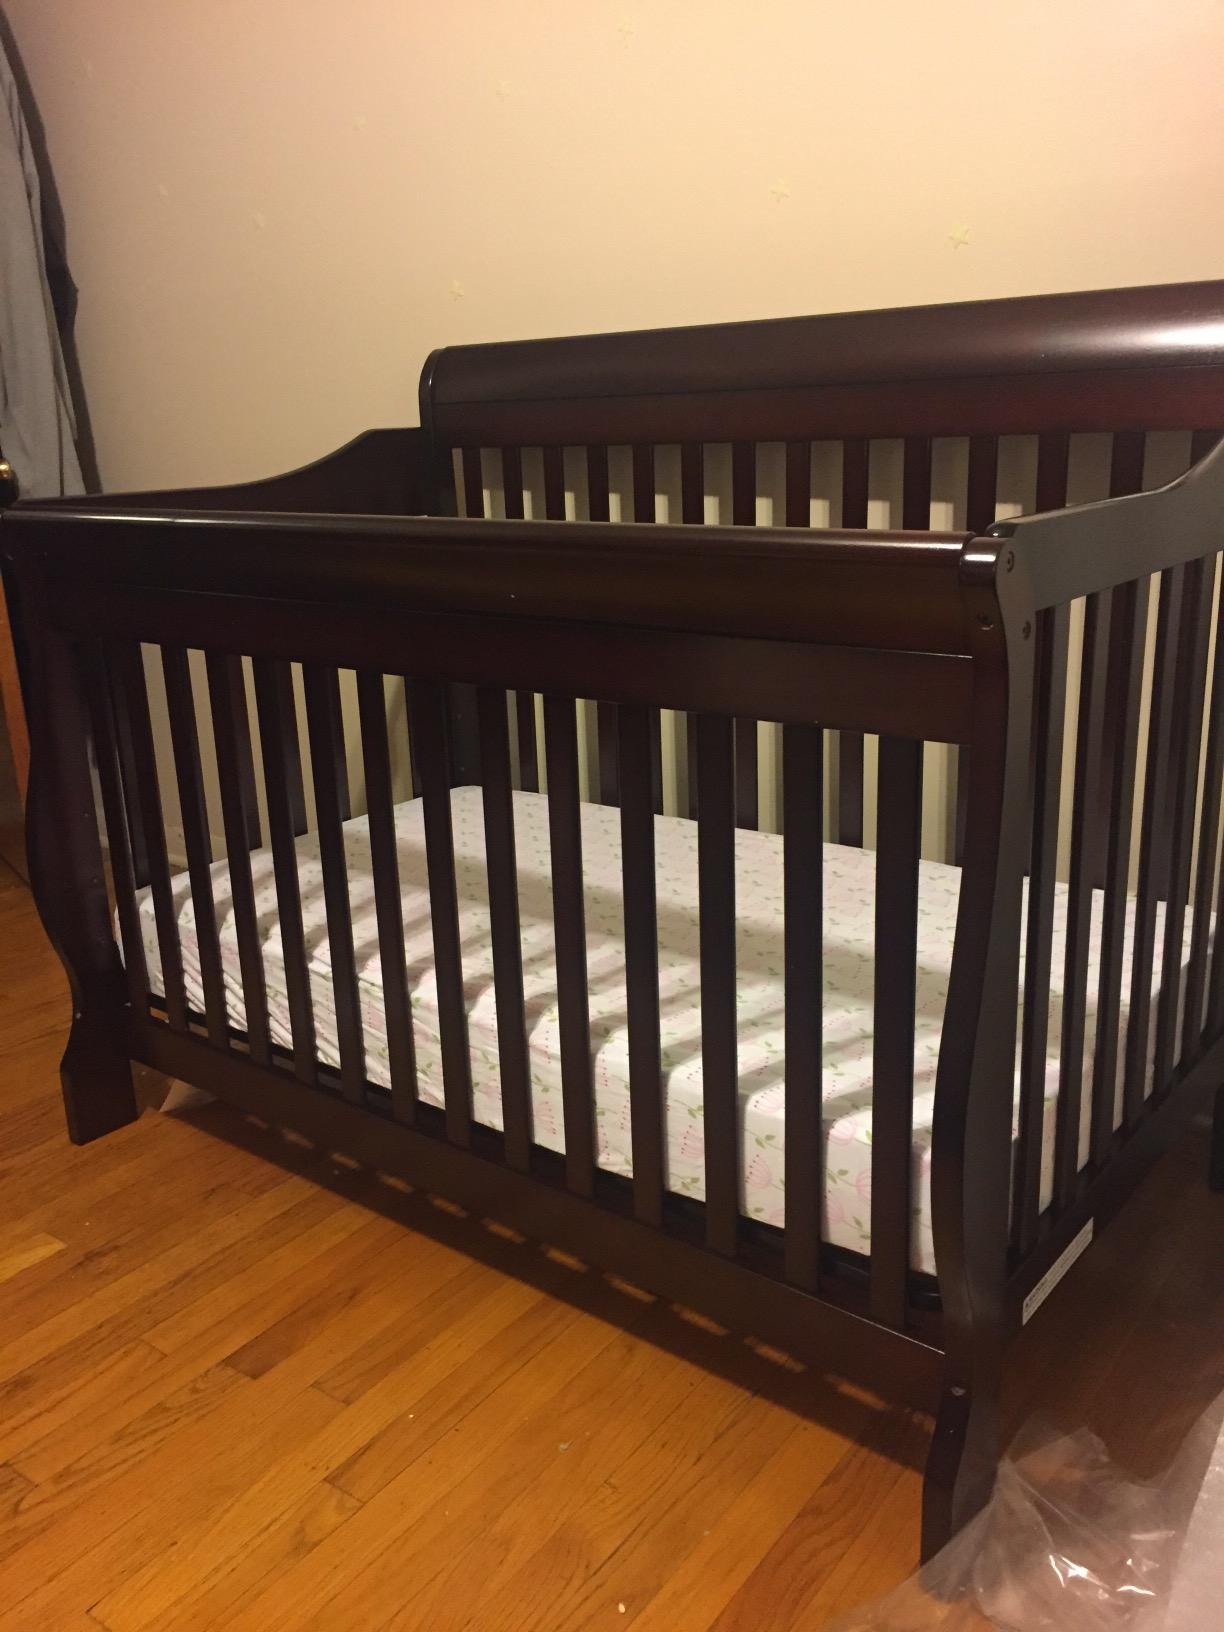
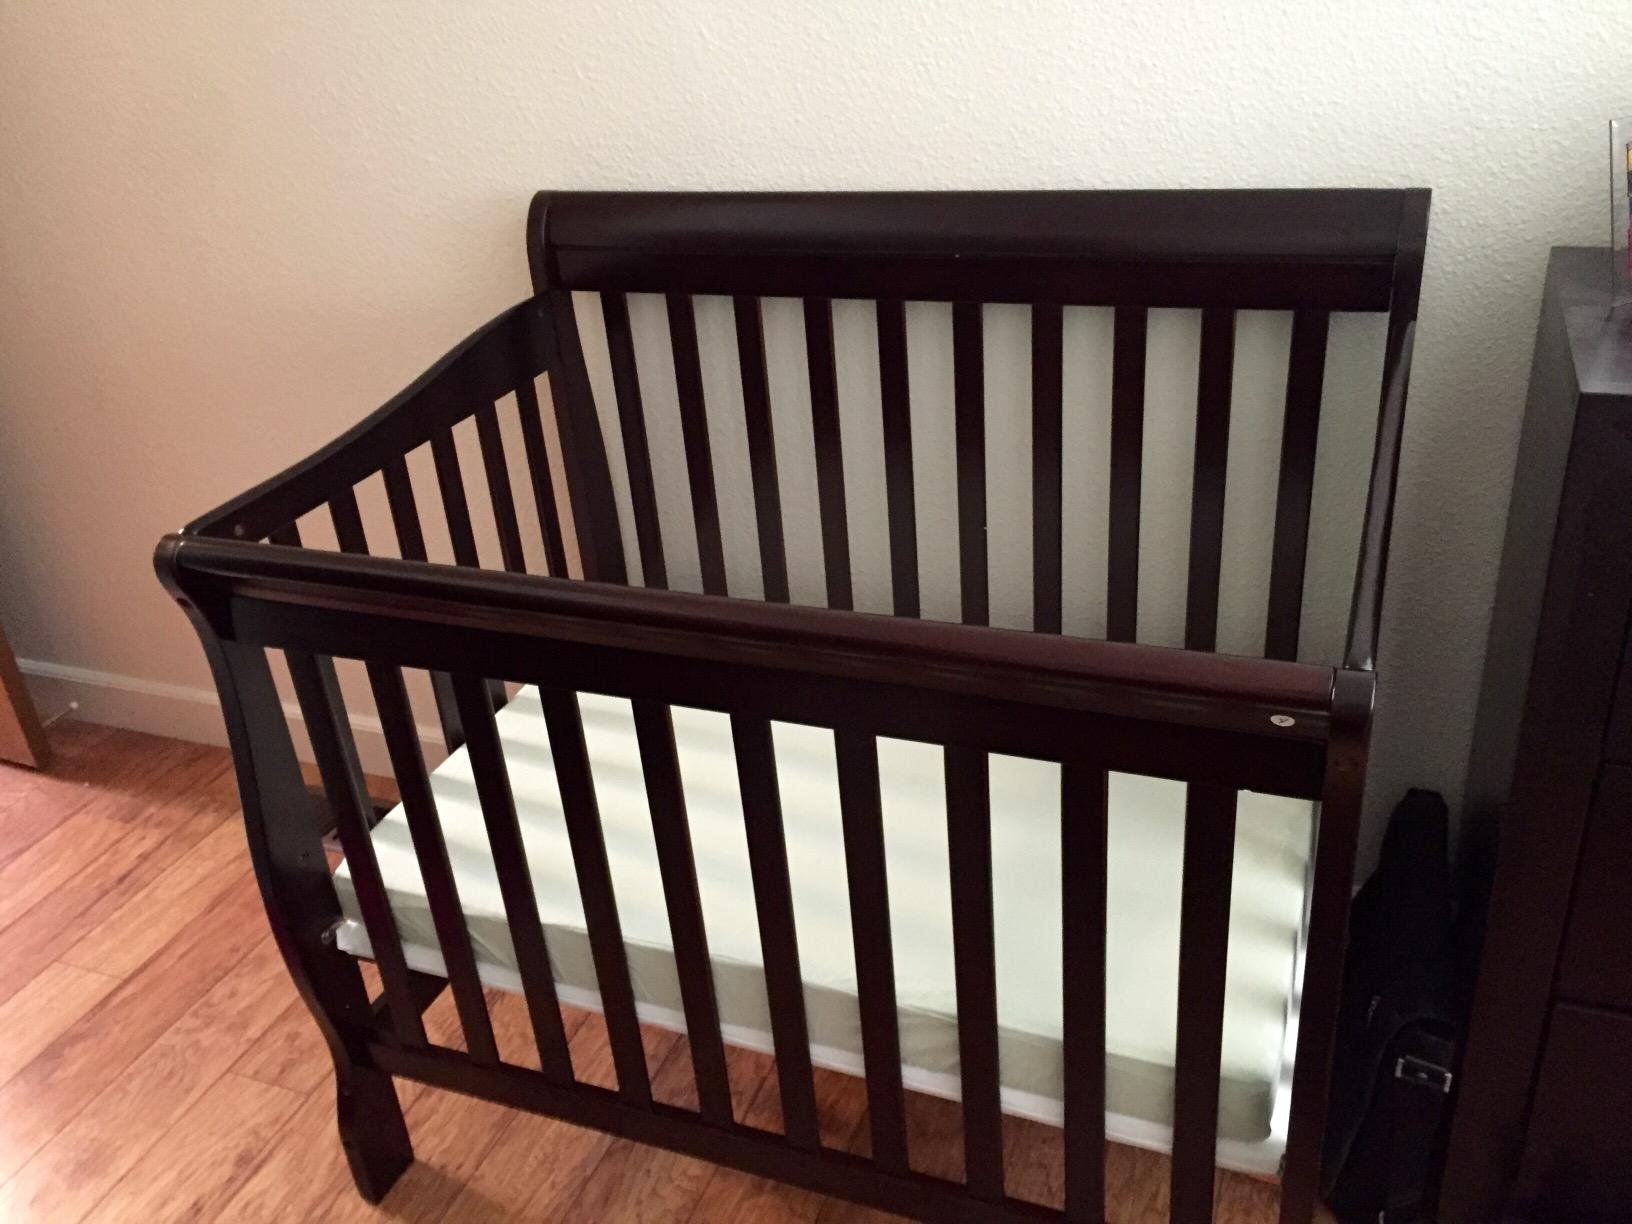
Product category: products_crib
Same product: yes